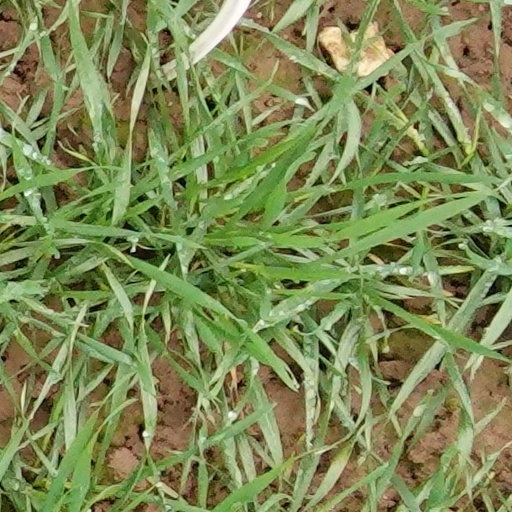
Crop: wheat